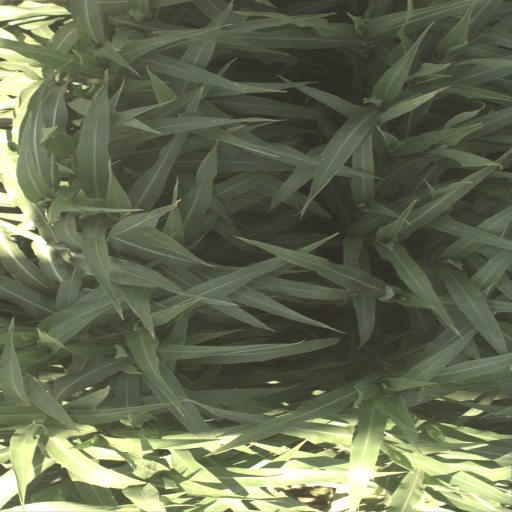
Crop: sorghum